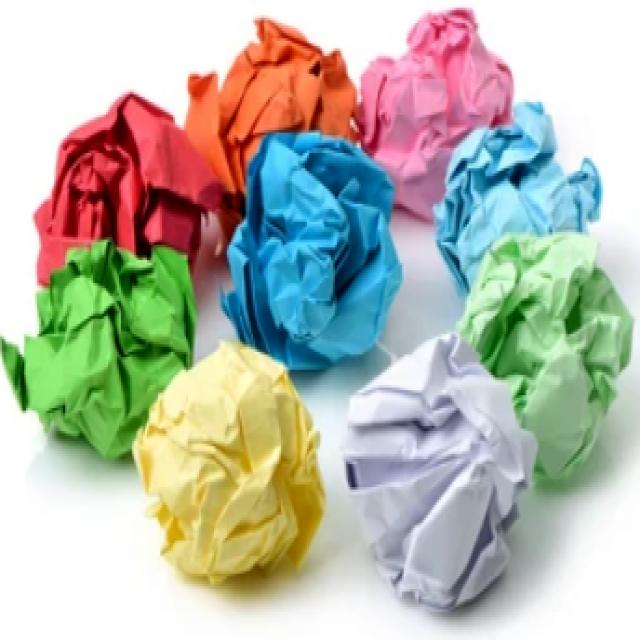
Label: Paper